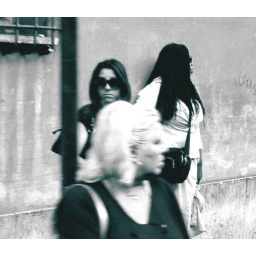
Picture taken from the bus window in Corso Rinascimento,Roma. Scattata dal finestrino di un autobus in Corso Rinascimento,Roma